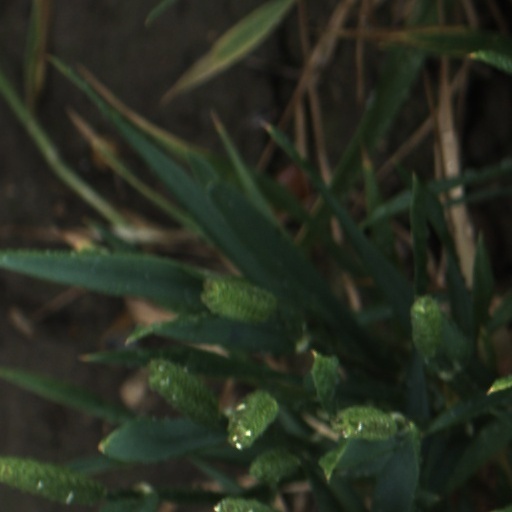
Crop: wheat